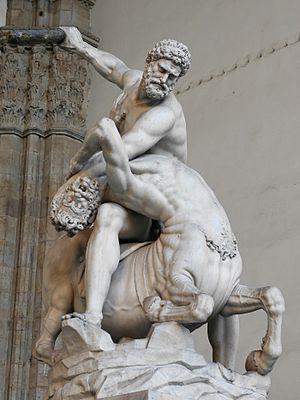
Héraclès combattant le centaure Nessus par Giambologna (avec la collaboration de Pietro Francavilla. Marbre, 1595-1599. Autrefois au Canto dei Carnesecchi